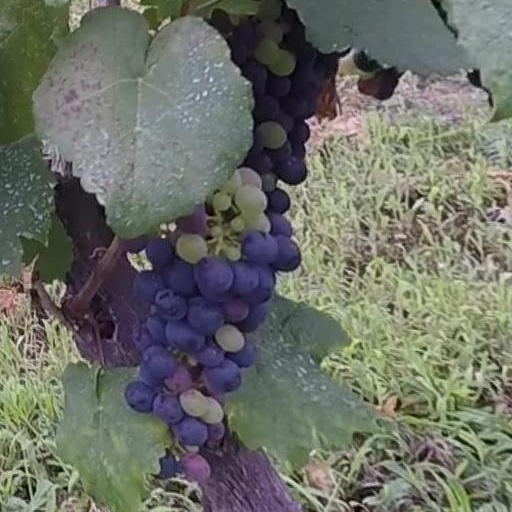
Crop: grape